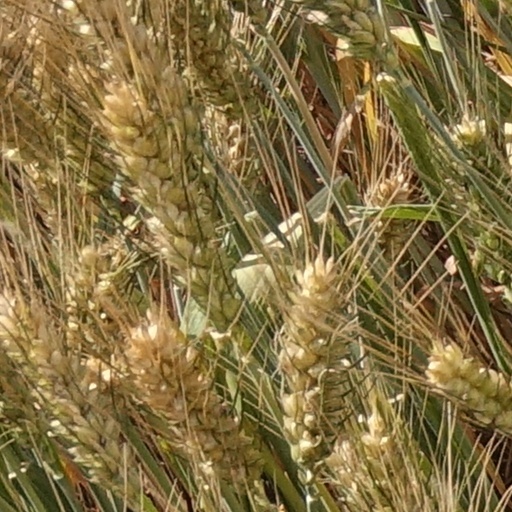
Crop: wheat